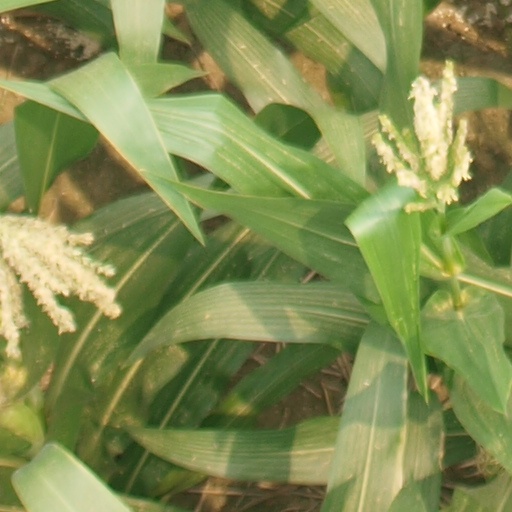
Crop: maize; corn